Finished goods

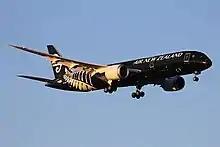
The Air New Zealand Boeing 787-9 Dreamliner is an example of a finished good.

Finished goods are goods that have completed the manufacturing process but have not yet been sold or distributed to the end user.